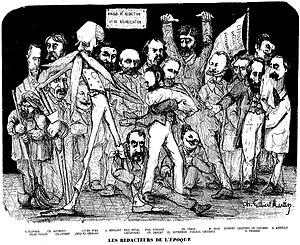
""Les rédacteurs de L'Époque""."
L’Époque est un journal français fondé en 1865 et publié jusqu'en 1869.